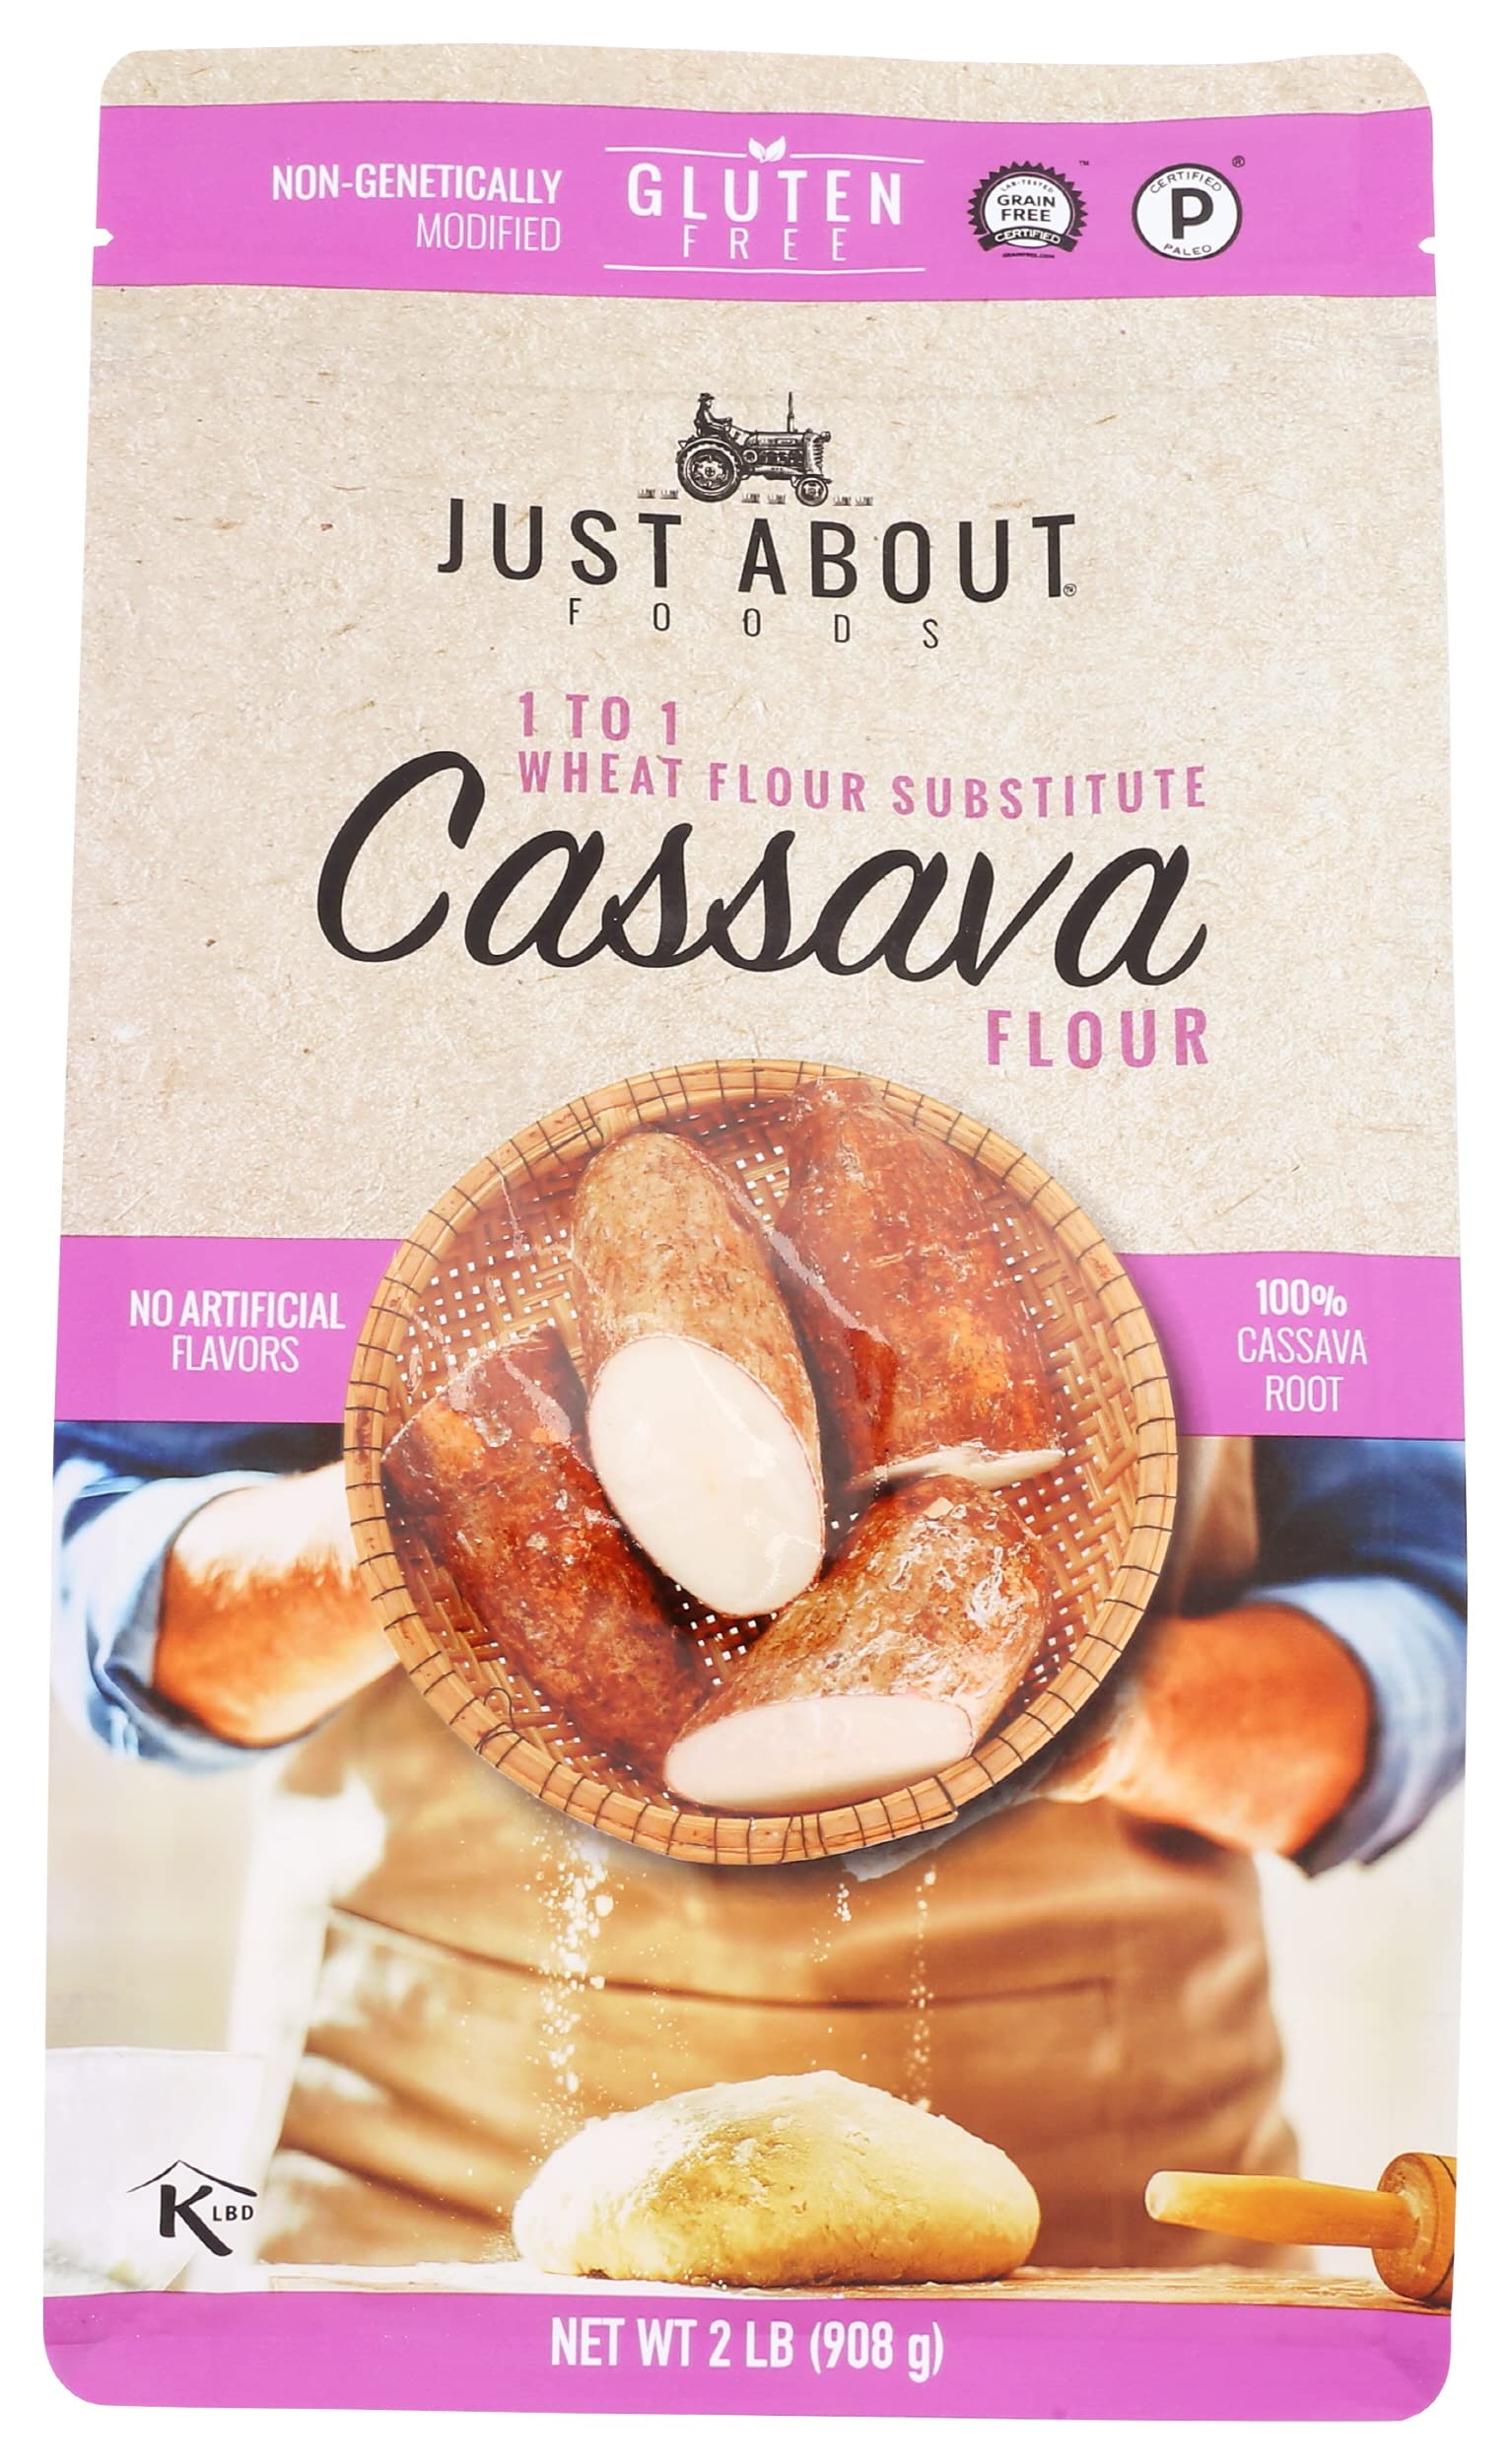
Item Name: Just About Foods Cassava Flour, 100% Cassava Root, No Artificial Flavors, Kosher, Paleo, Gluten Free & Non-GMO, 2 Lb, 32 Ounce (Pack of 4)
Bullet Point: Just About Foods Cassava Flour, 100% Cassava Root, No Artificial Flavors, Kosher, Paleo, Gluten Free & Non-GMO, 2 Lb, 32 Ounce (Pack of 4)
Value: 128.0
Unit: Ounce

Price: 42.72